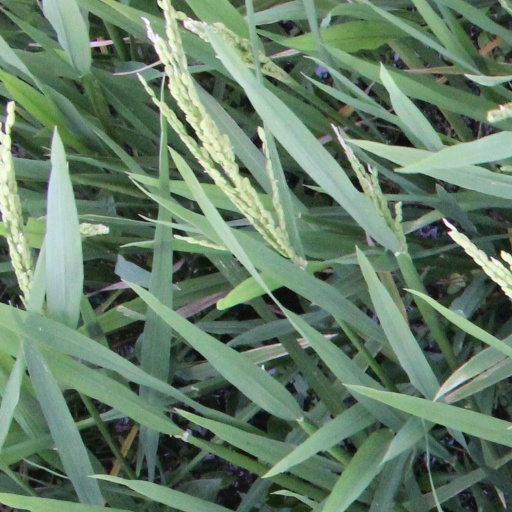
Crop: rice